Mankind vs. The Undertaker

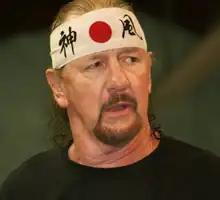
Legendary hardcore wrestler Terry Funk was pivotal in the planning of the match.

Before the match, Foley and fellow wrestler Terry Funk were in Stamford, Connecticut, to watch and discuss the previous year's Hell in a Cell, brainstorming ideas about how to try and top that match, with Funk saying "maybe you should let him throw you off the top of the cage".